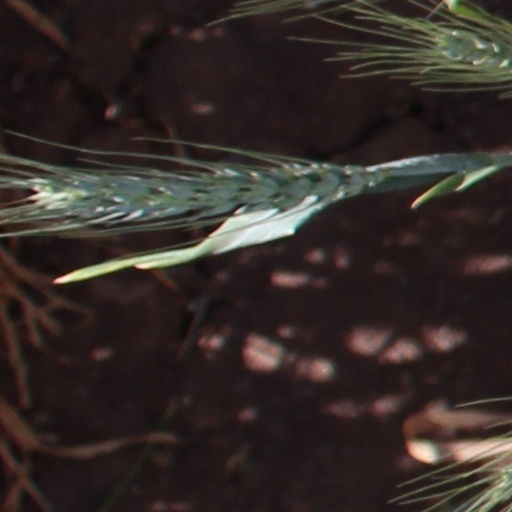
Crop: wheat